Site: brandenburg
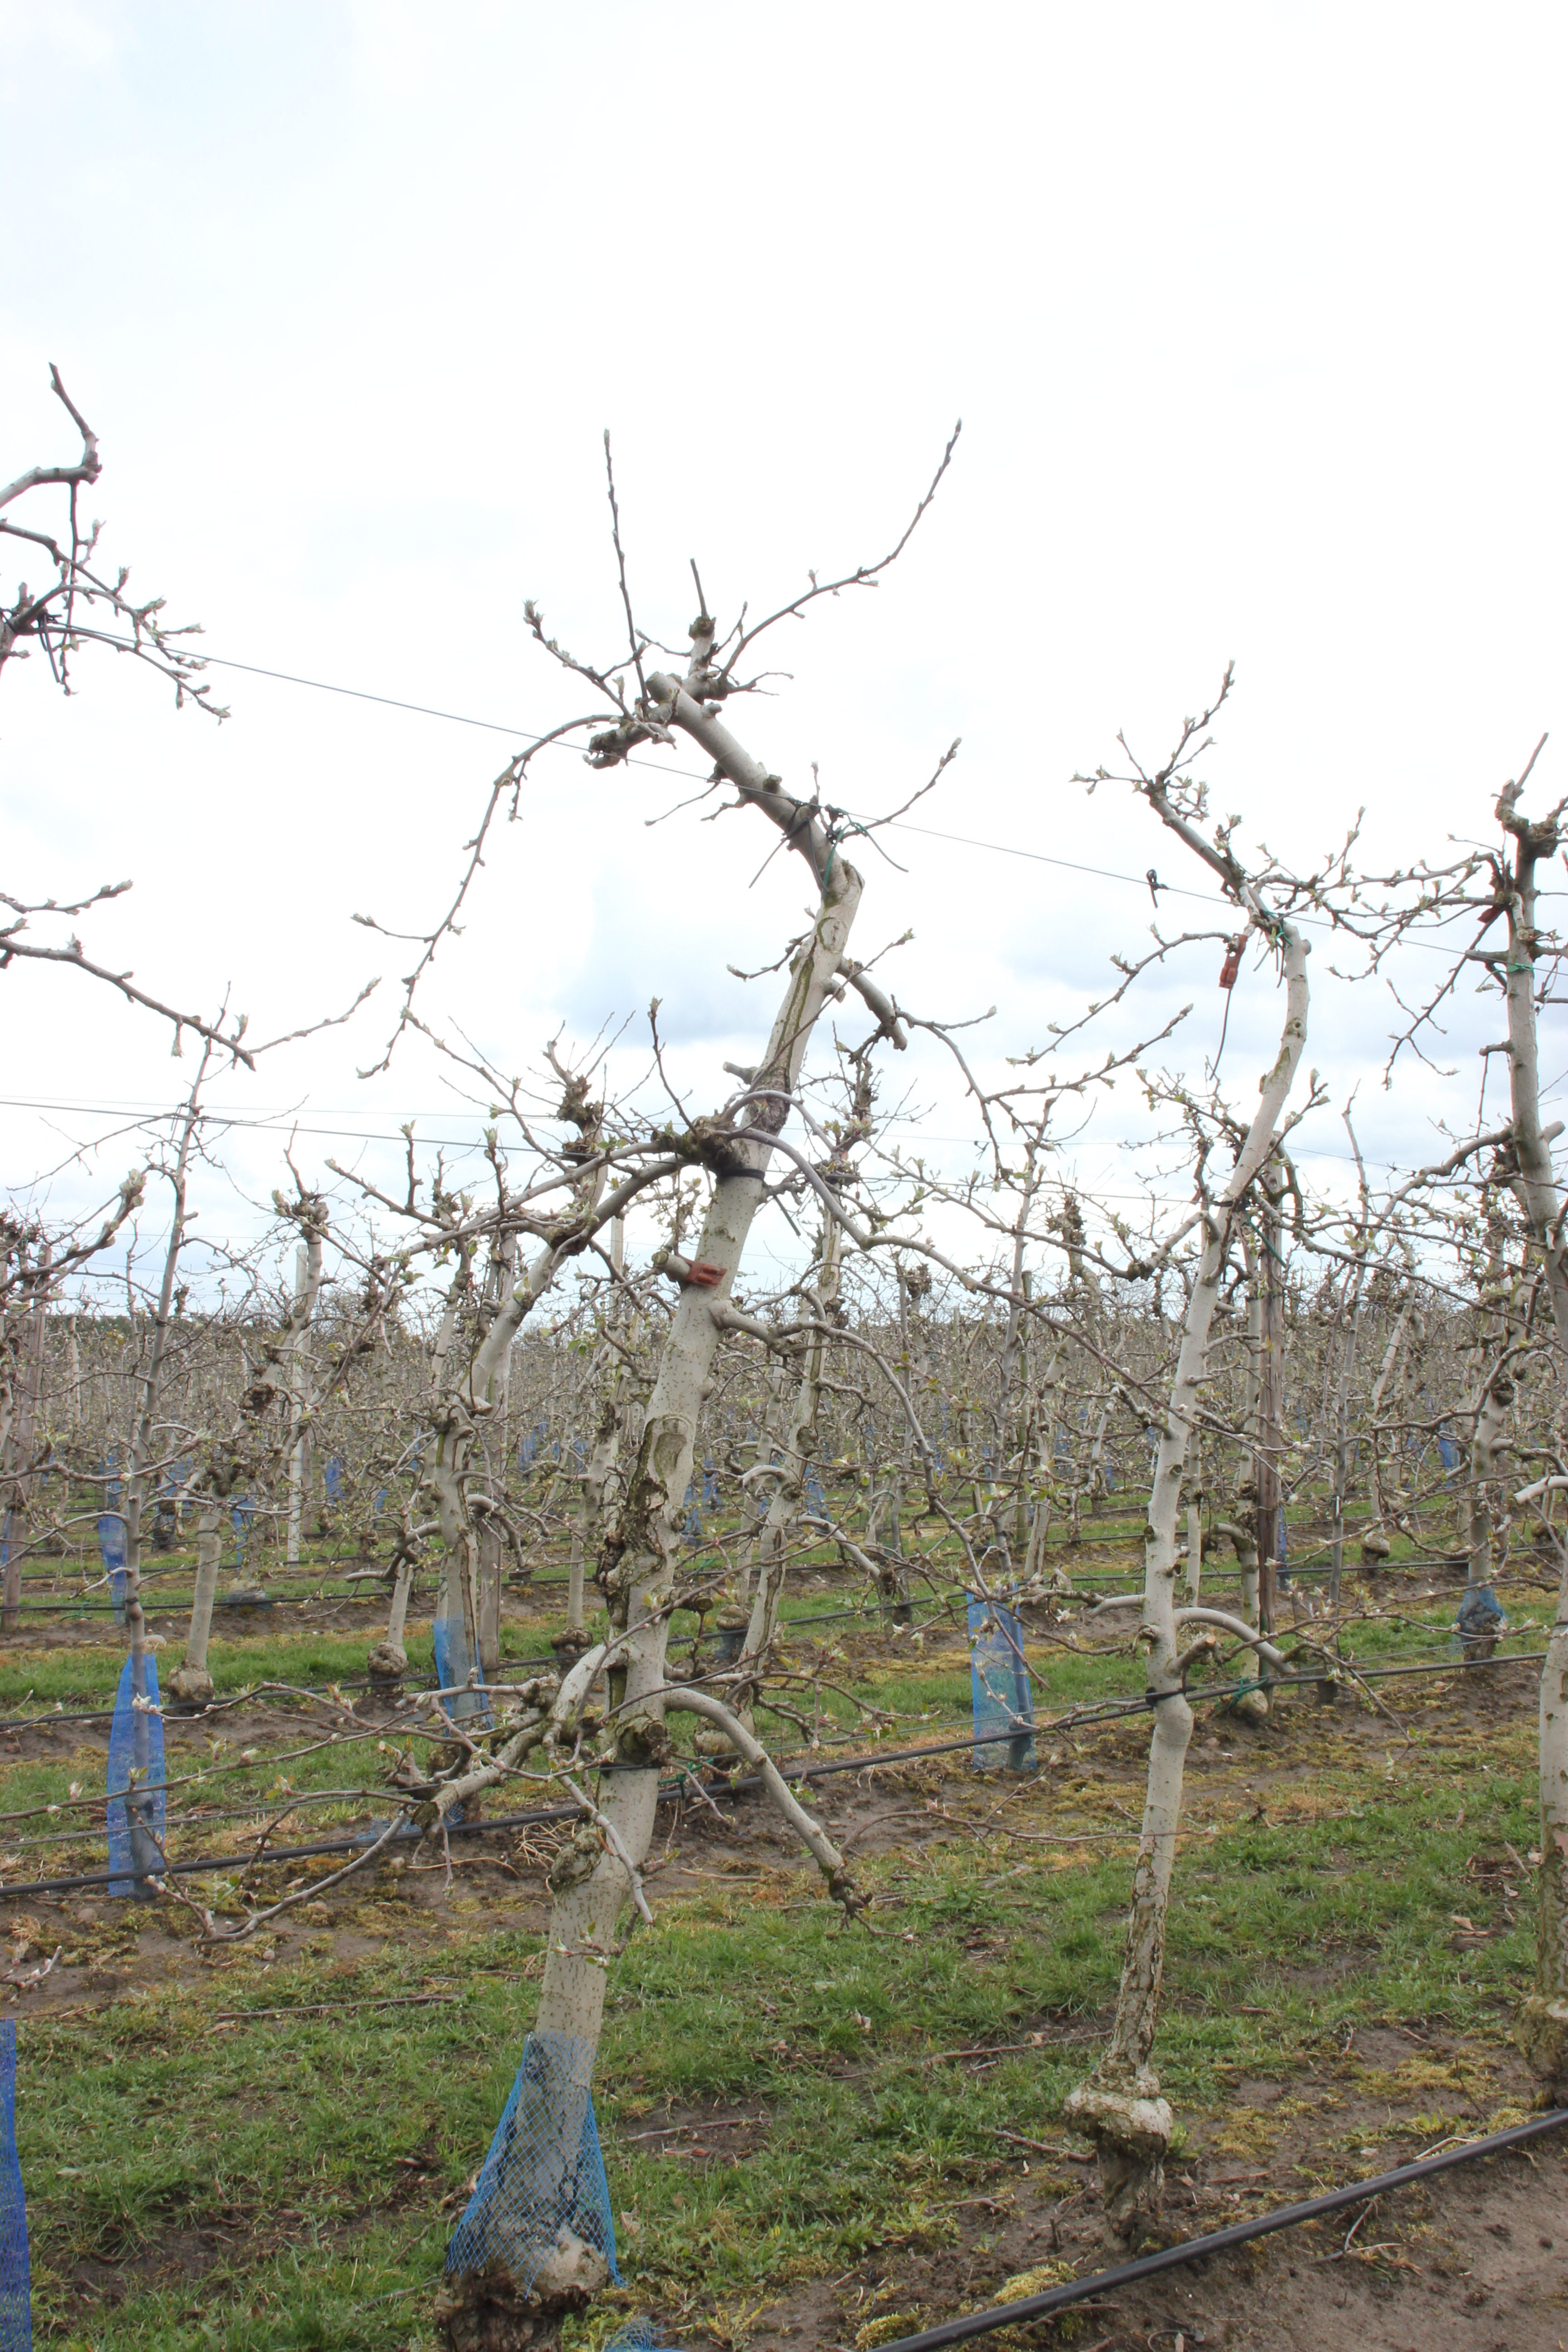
Growth stage (BBCH 55): Inflorescence emergence